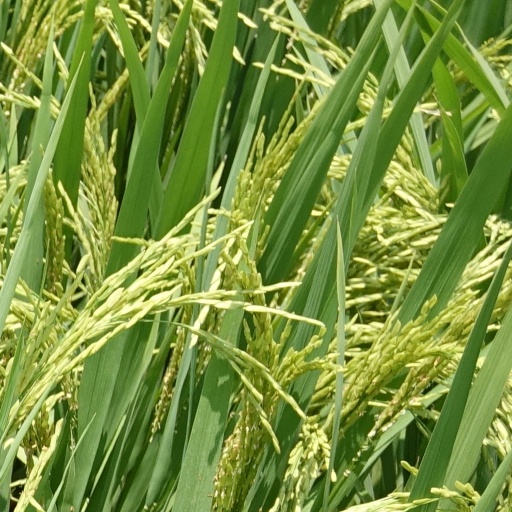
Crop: rice